Mining industry of Romania

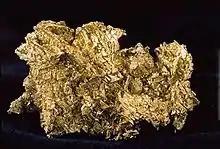
Romania has the largest gold deposit in continental Europe.

Romania ranks tenth in the world in terms of the diversity of minerals produced in the country. Around 60 different minerals are currently produced in Romania. The richest mineral deposits in the country are halite (sodium chloride).